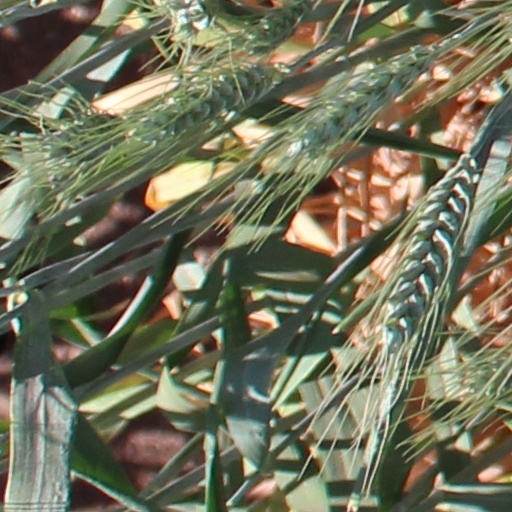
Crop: wheat